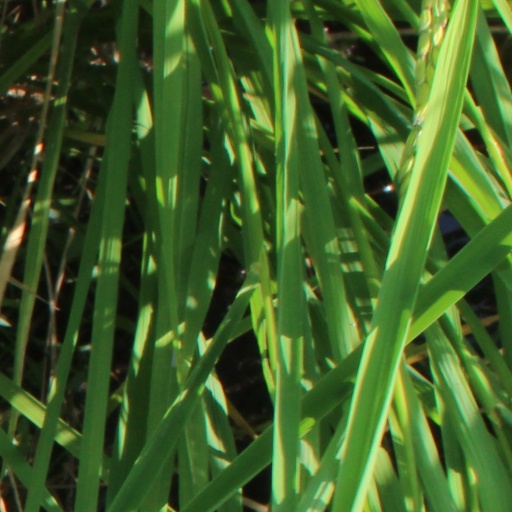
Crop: rice